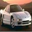
Label: automobile